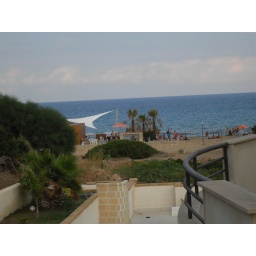
this is view from the balcony of the house i'm staying in. vacation in sicily is good!